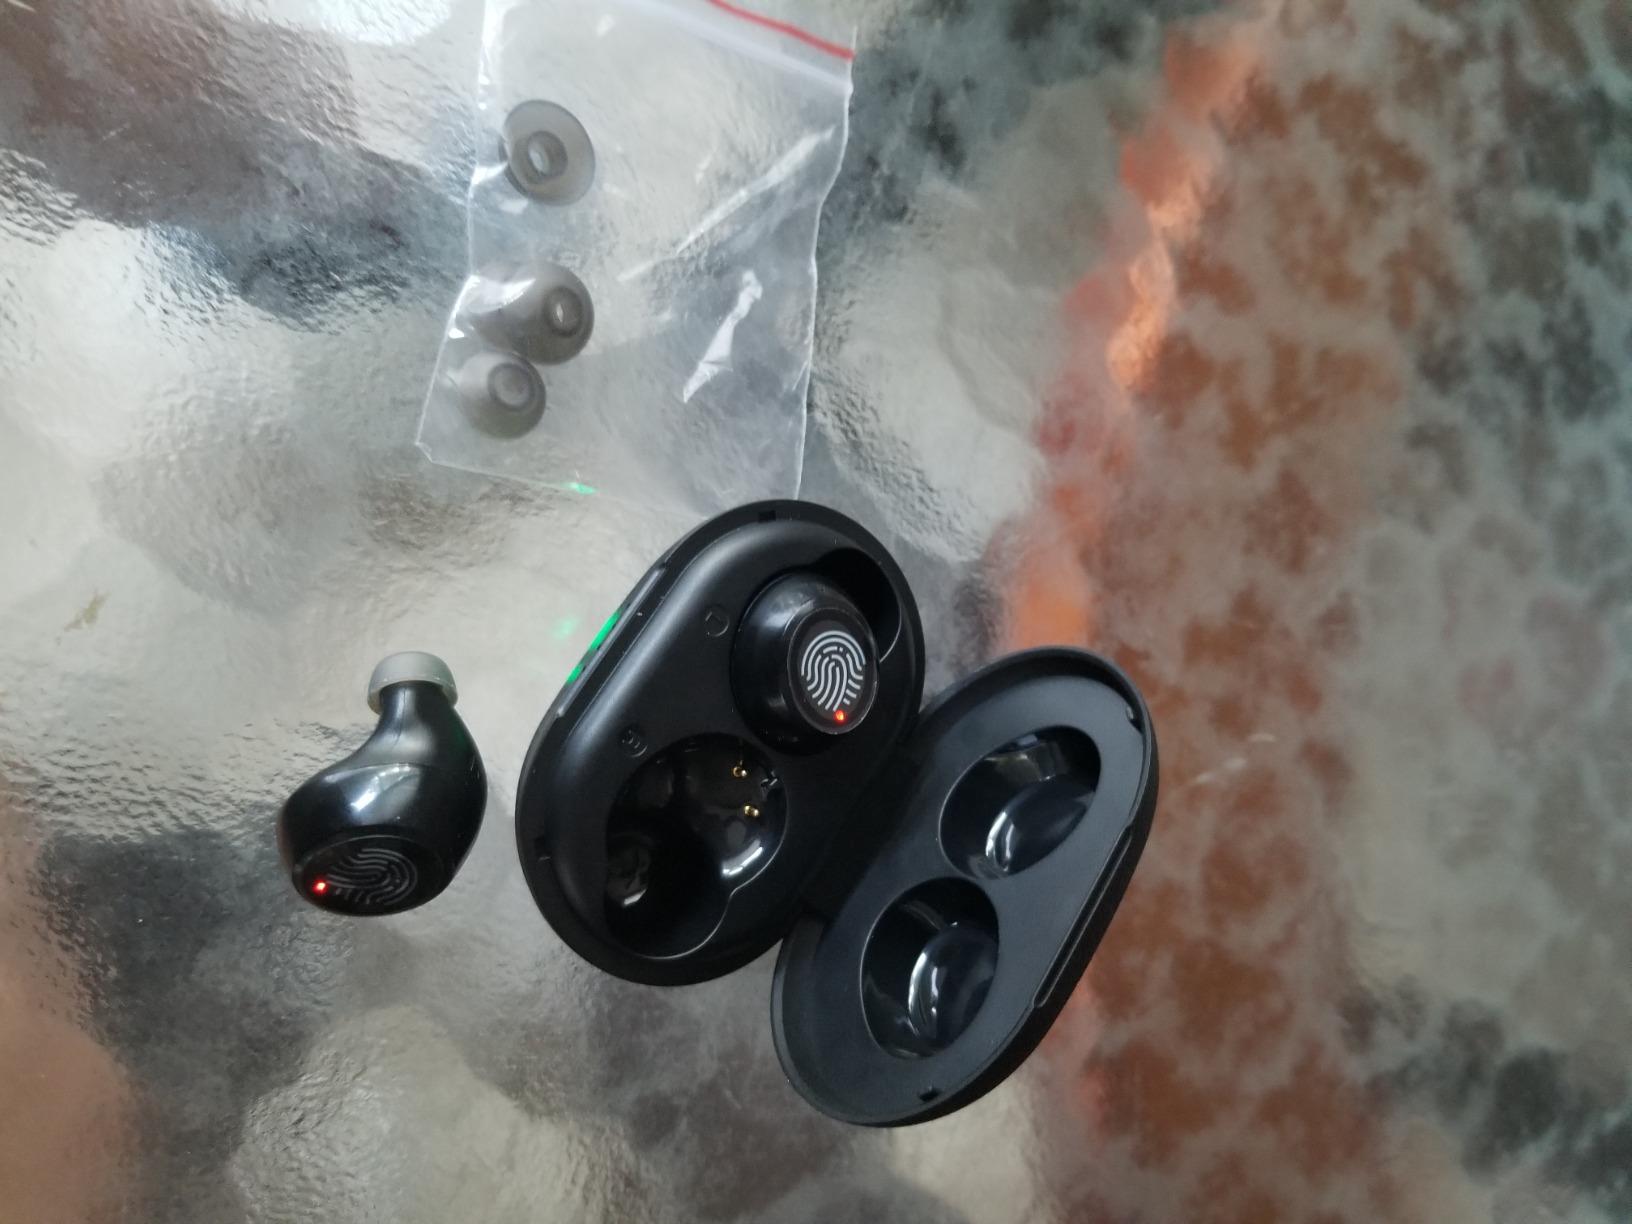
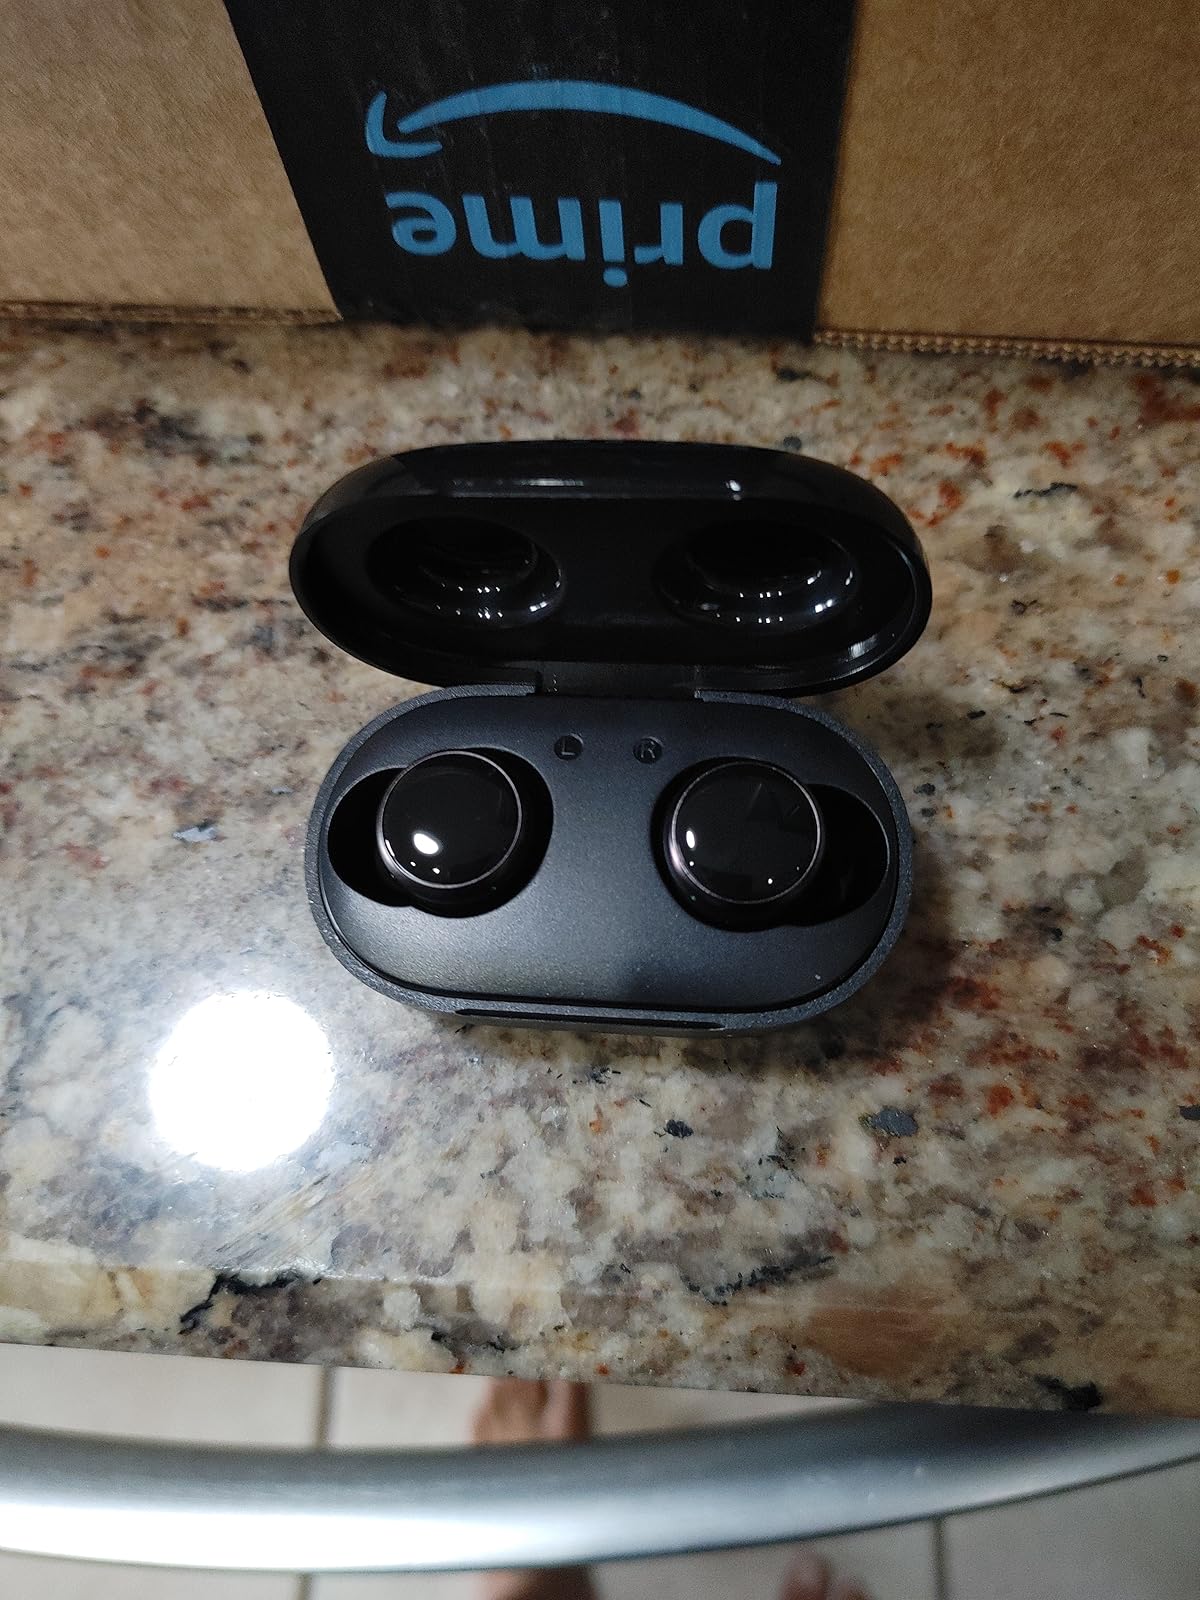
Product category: earbuds
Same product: no